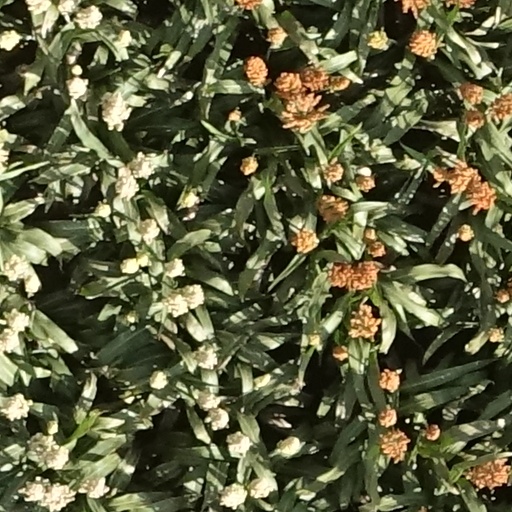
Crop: sorghum